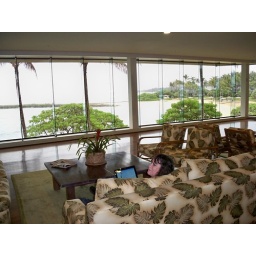
This is how you surf the internet in Hawaii. Looking out the windows at palm trees and waves. Jan-28-2010